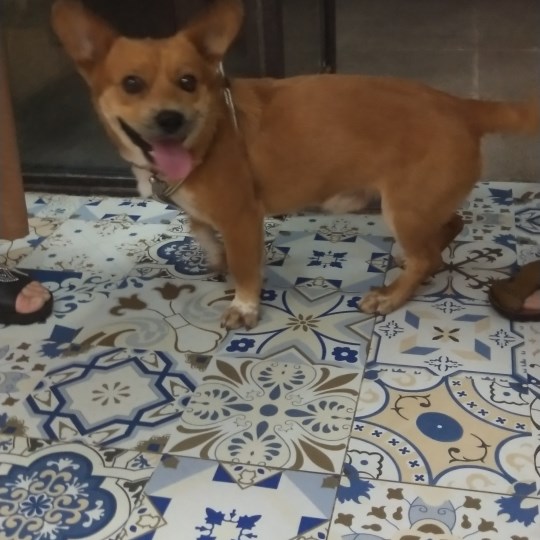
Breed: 2909-n000116-Cardigan